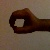
The image shows a hand gesture representing the number 0 in Indian Sign Language.